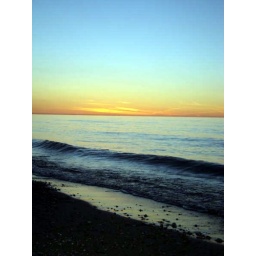
lots of good pics that night girls... lots of sand in my car too!